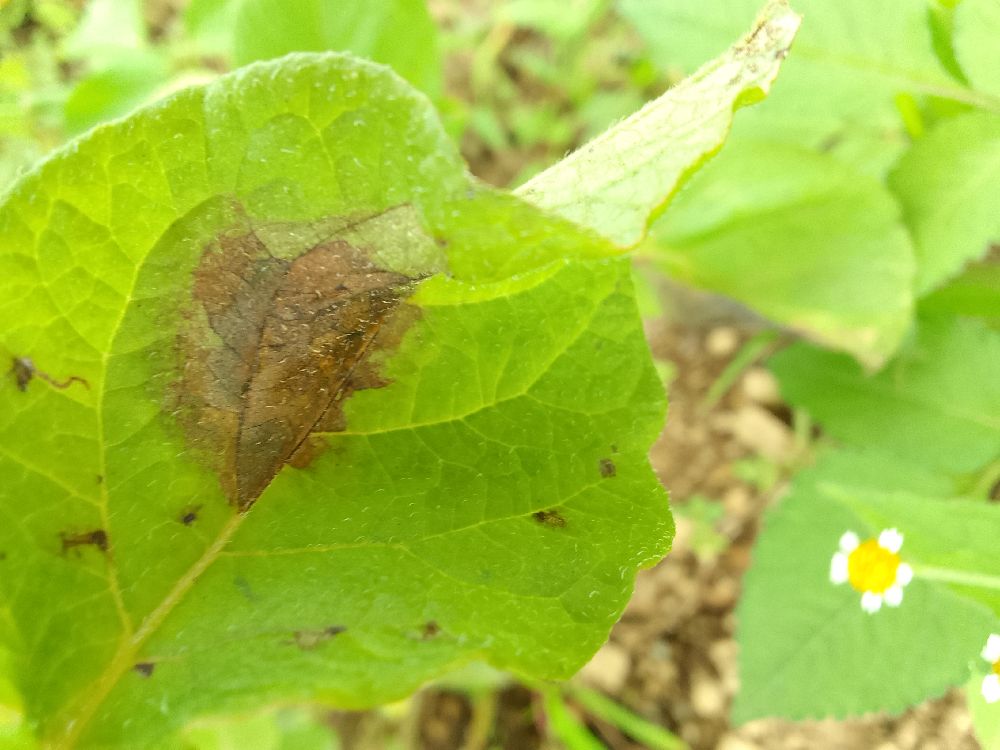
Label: Late blight